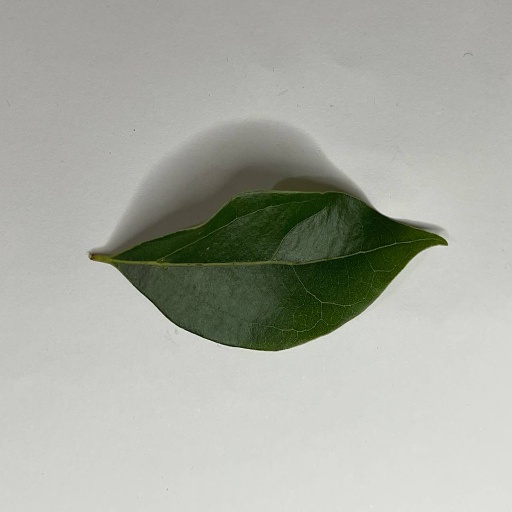
Species: Camphor
Leaf condition: Healthy Leaf